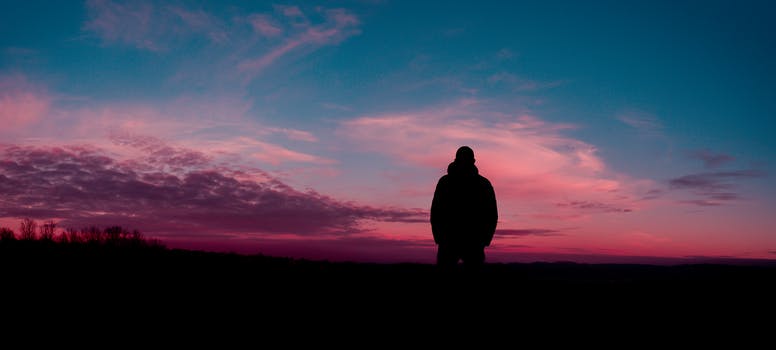
Label: No Watermark